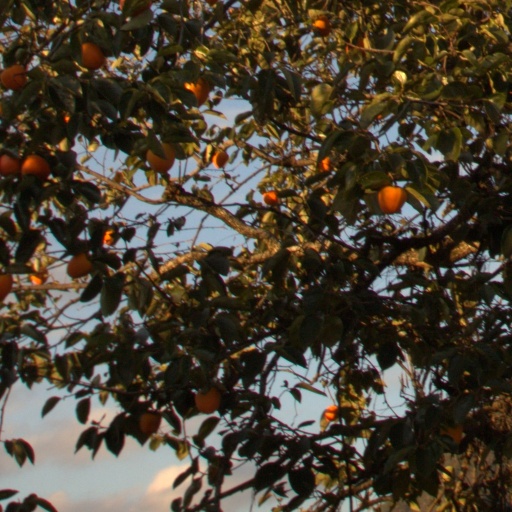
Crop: grape